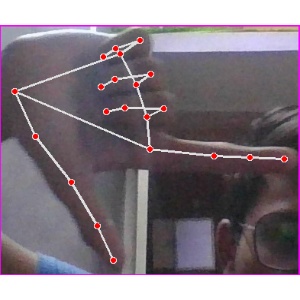
अक्षर: ख